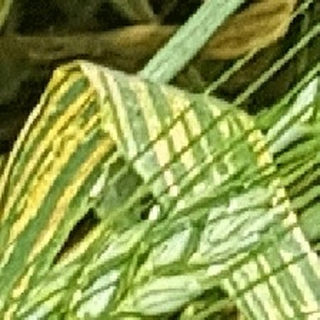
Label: wheat_yellow_rust